Robert Mills House

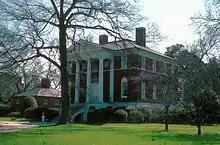
Robert Mills House

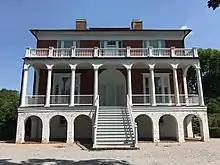
Robert Mills House (Rear)

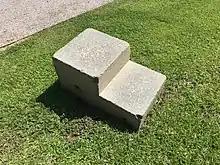
A stone step used to climb onto horse carriages.

The Robert Mills House is located in a parklike parcel that occupies an entire city block in central Columbia. It is a two-story masonry structure, built out of brick set on a high basement with arcaded walls. Its main facade faces north, with a Classical projecting portico that has four Ionic columns supporting a gabled pediment. The main entrance is topped by a fanlight window, and the windows in the flanking bays are set in round-arch openings, a Mills design hallmark. The building's entrance hall is symmetrical, with the stairwell concealed behind a doorway that is matched by a false doorway on the opposite wall. The hall has curved ends, as do the matching parlors, providing an illusion of increased space.